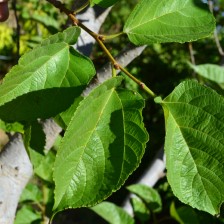
Variety: TaiwanStraberry